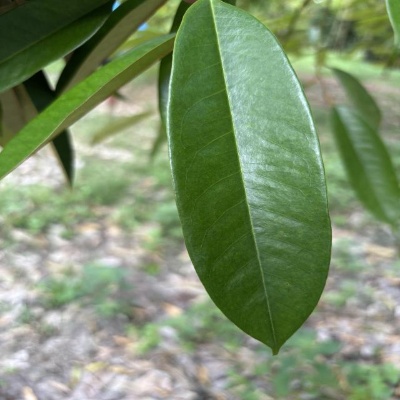
Label: Leaf_Healthy